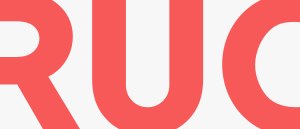
Roskilde Universitet
Roskilde Universitets mærke
Roskilde Universitet blev oprettet i 1972 som Roskilde Universitetscenter, hvor undervisningen blev påbegyndt med 723 studerende. I 2013 havde RUC 7.813 fuldtidsstuderende, hvortil kommer 438 deltidsstuderende, 179 studerende på diplomuddannelser samt 340 Ph.d.-studerende. Dette gør RUC til det sjettestørste danske universitet efter KU, AU, SDU, AAU og CBS.